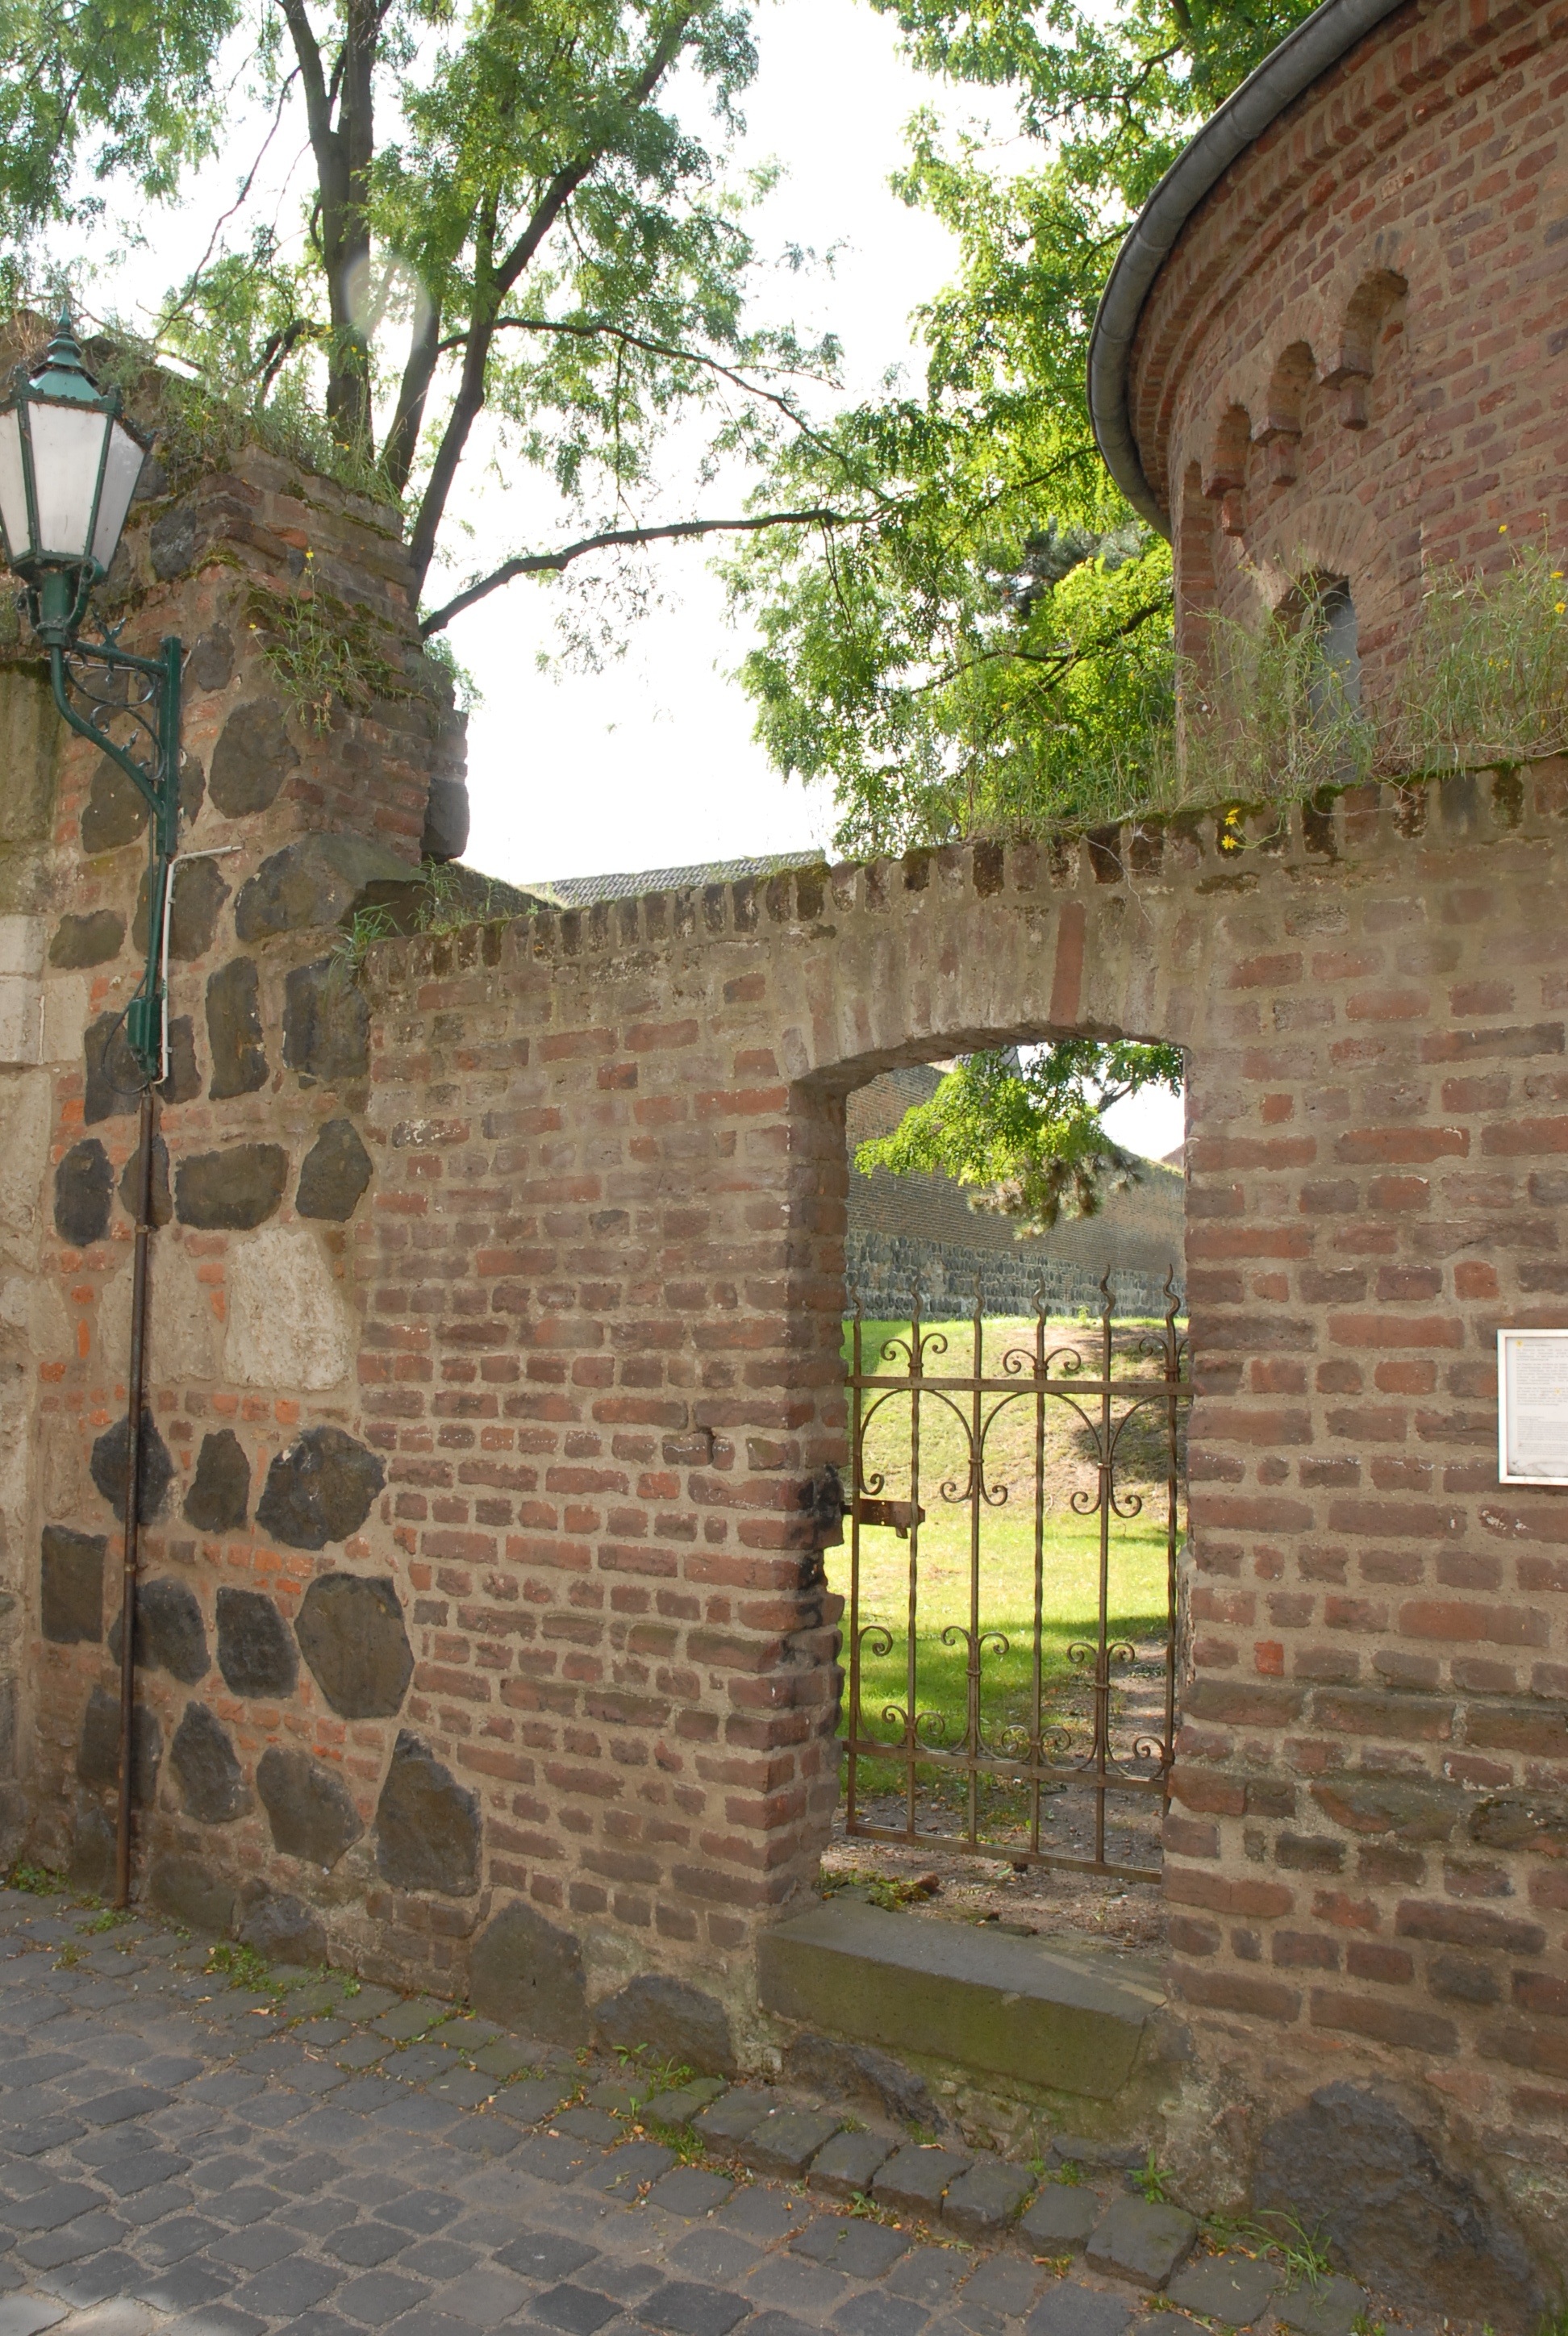
architecture, road, villa, city, home, wall, arch, cottage, property, attraction, tourism, brick, places of interest, old town, courtyard, tourist attraction, estate, brickwork, hacienda, zons, dormagen